Ichirō Arishima

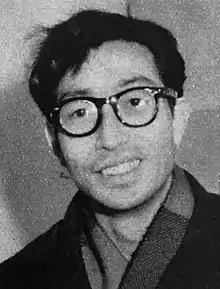
Arishima in 1955

was a Japanese comedian and actor. Nicknamed "The Japanese Chaplin", he is best known outside Japan for his appearance as Tako, the promoter of King Kong in "King Kong vs. Godzilla" (1962).